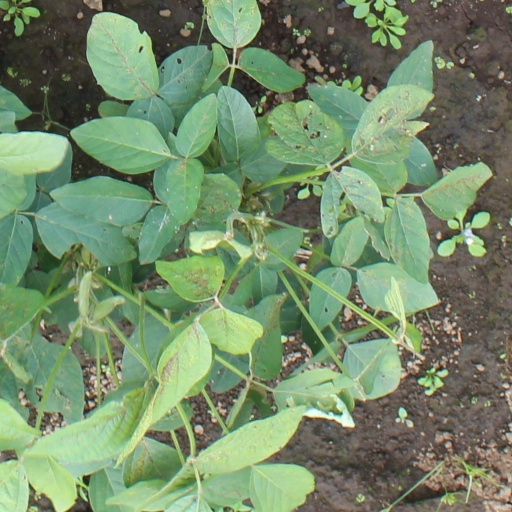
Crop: soybean